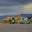
Label: ambulance